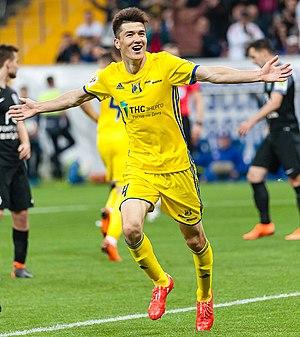
Eldor Azamat o'g'li Shomurodov, né le 29 juin 1995 dans la Province de Sourkhan-Daria en Ouzbékistan, est un footballeur international ouzbek.